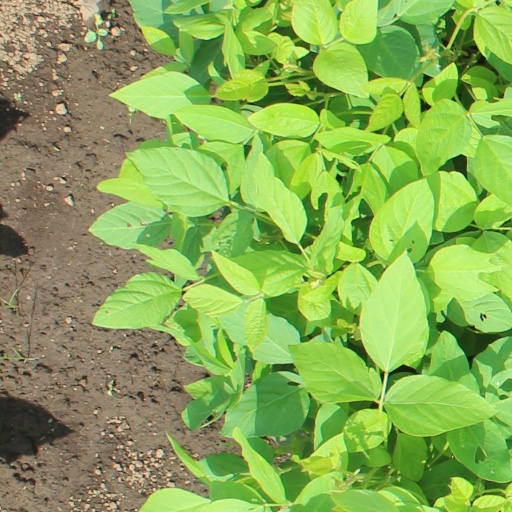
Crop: soybean